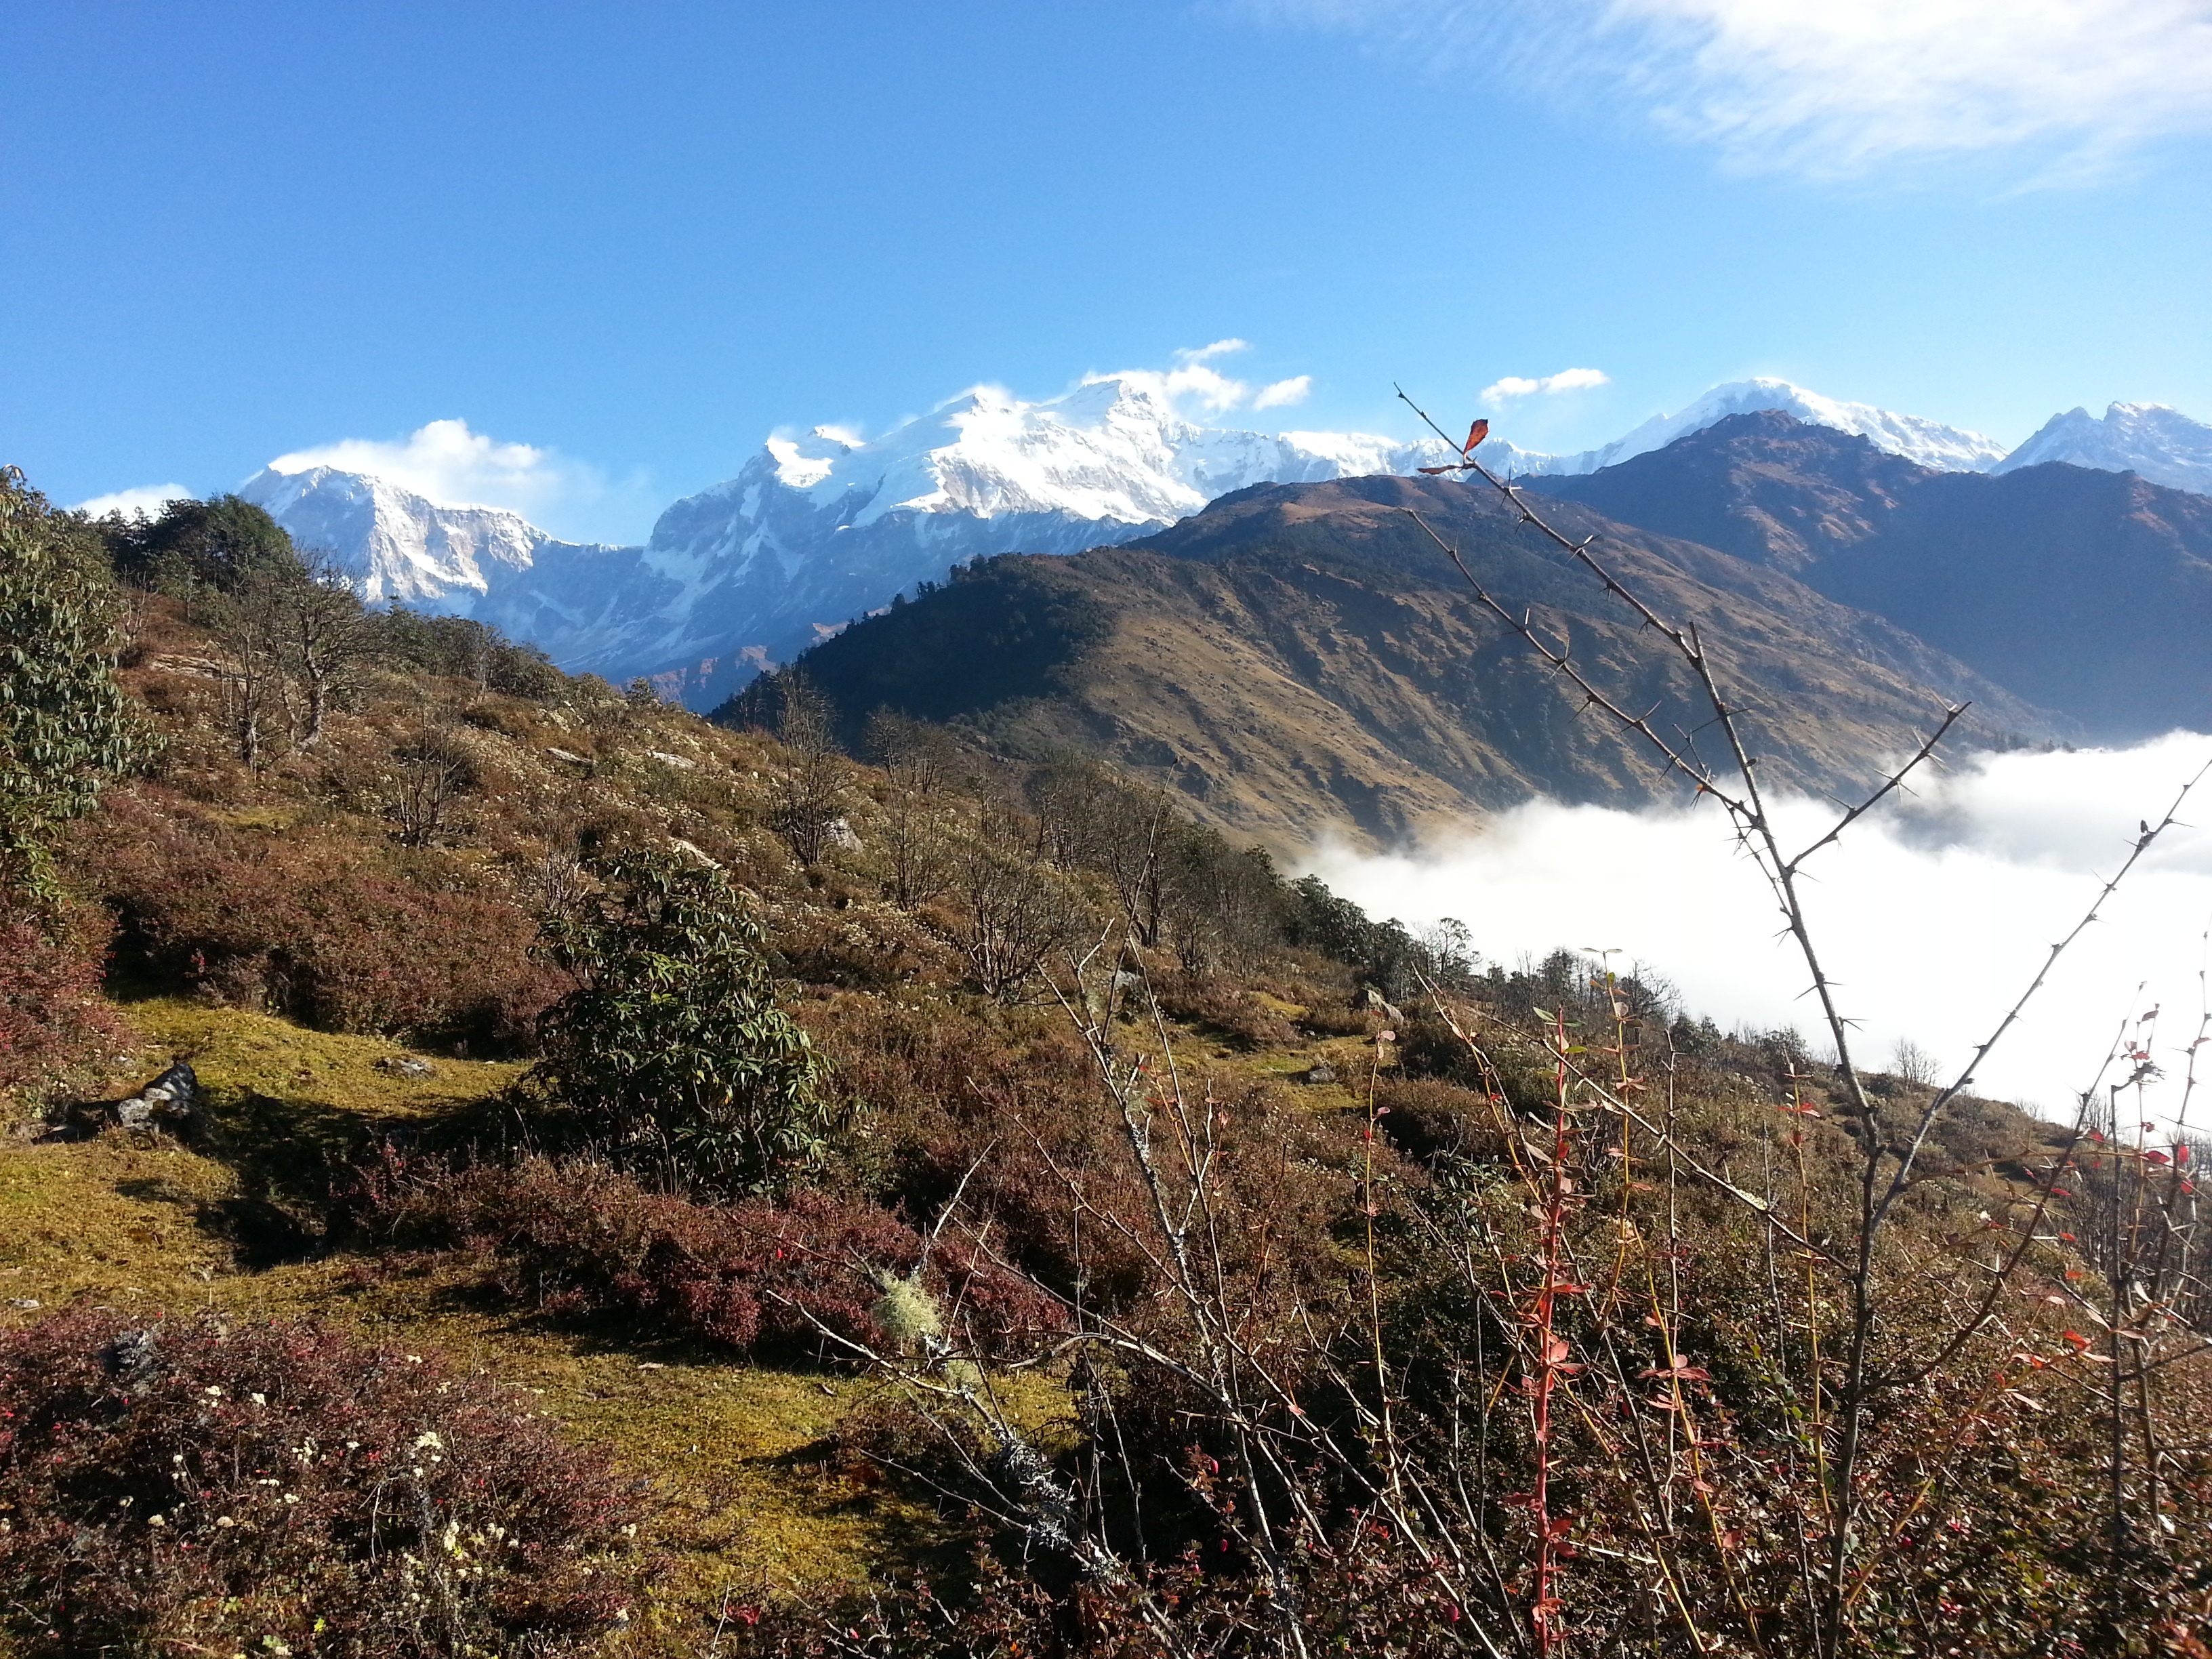
nature, wilderness, walking, mountain, hiking, trail, meadow, hill, adventure, mountain range, autumn, ridge, summit, alps, backpacking, plateau, fell, loch, ecosystem, landform, mountain pass, nepal beauty, geographical feature, mountainous landforms